The Shepherd (film)

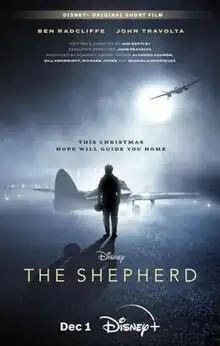
Release poster

The Shepherd is a 2023 British drama short film written and directed by Iain Softley. It starred Ben Radcliffe and John Travolta, the latter serving as an executive producer of the film. It is based on the 1975 book by Frederick Forsyth. The film was released on Disney+ video streaming service on 1 December, 2023.